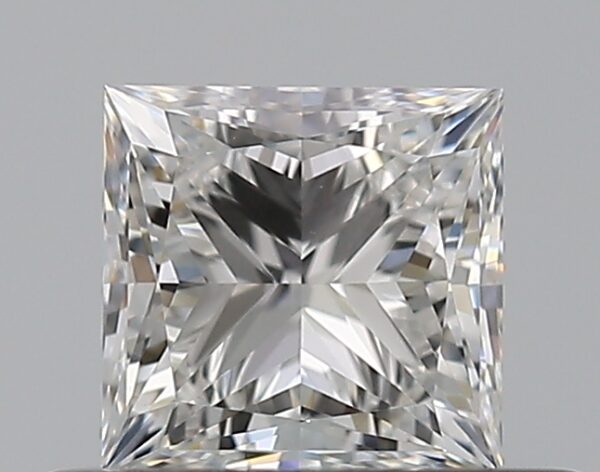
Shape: princess
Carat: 0.5
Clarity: VS1
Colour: F
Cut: EX
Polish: EX
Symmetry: EX
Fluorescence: N
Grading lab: GIA
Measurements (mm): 4.26 x 4.16 x 3.08